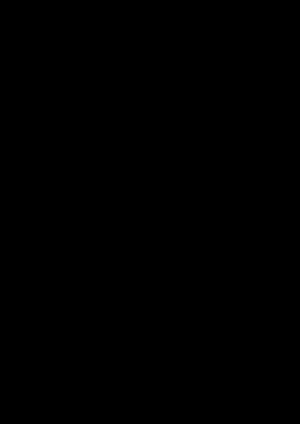
Un cécogramme est un courrier ou un colis contenant des documents envoyés ou reçus par des déficients visuels ou par les organisations qui les assistent, et qui bénéficient de ce fait d'une franchise totale ou partielle dans les systèmes postaux de nombreux pays.